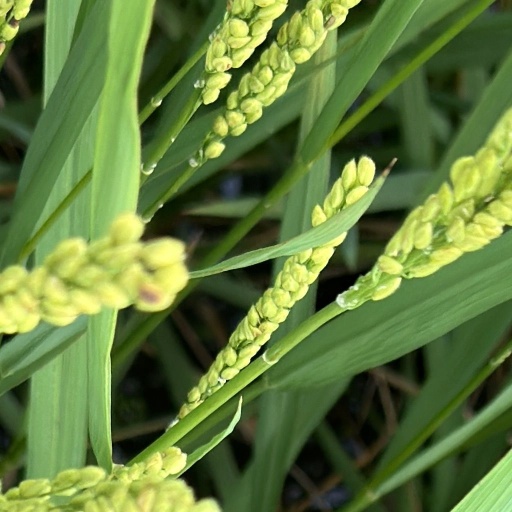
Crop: rice